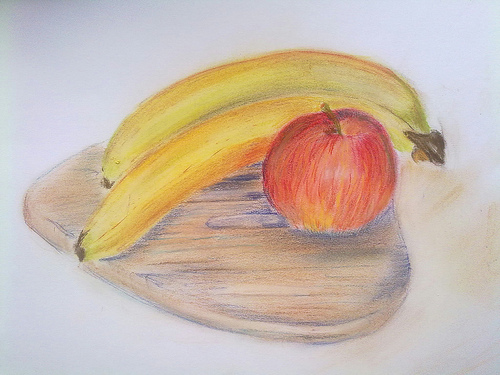
question: 果物は何の上にありますか？
answer: カッティングボード

question: 画像の中にりんごはいくつありますか？
answer: １個

question: バナナは何本ありますか？
answer: ２本

question: 最も数が多いフルーツは何ですか？
answer: バナナ

question: 絵の背景はどんな色ですか？
answer: 白

question: カッティングボードは何枚ありますか？
answer: １枚

question: フルーツの数は全部でいくつありますか？
answer: ３個

question: カッティングボードの上に乗っているりんごの数はいくつですか？
answer: １つ